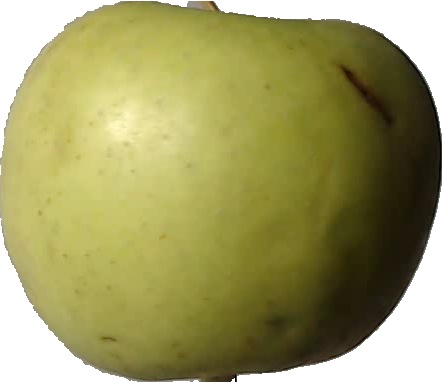
Label: apple_golden_3